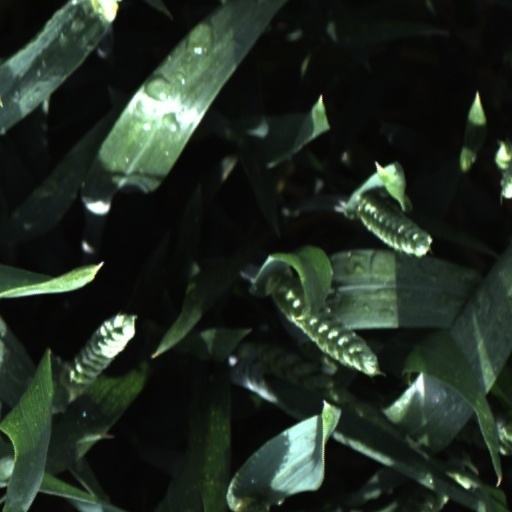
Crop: wheat